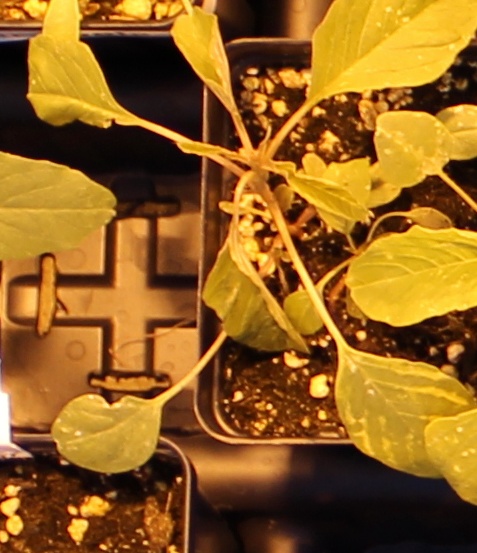
Label: Palmer Amaranth